County Dublin

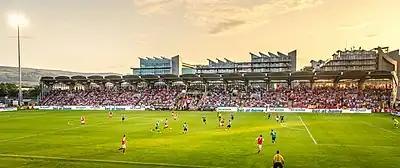
Tallaght Stadium

County Dublin receives by far the most overseas tourists of any county in Ireland. This is primarily due to Dublin city's status as Ireland's largest city and its transportation hub. Dublin is also Ireland's most popular destination for domestic tourists. According to Fáilte Ireland, in 2017 Dublin received nearly 6 million overseas tourists, and just under 1.5 million domestic tourists. Most of Ireland's international flights transit through Dublin Airport, and the vast majority of passenger ferry arrivals dock at Dublin Port. In 2019, the port also facilitated 158 cruise ship arrivals. The tourism industry in the county is worth approximately €2.3 billion per year.